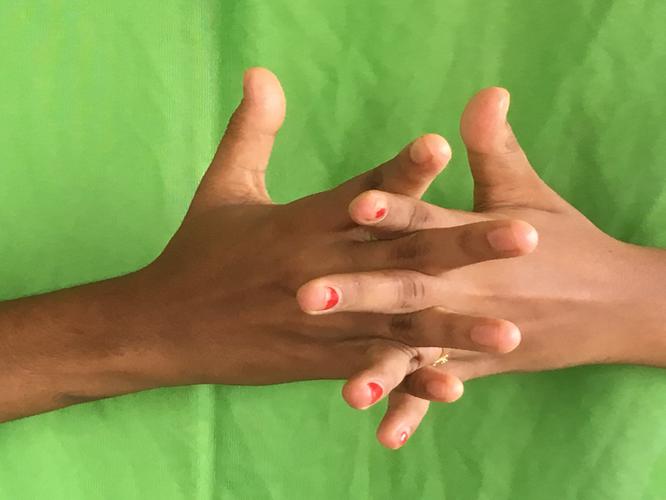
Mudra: Karkatta
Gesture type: double_hand